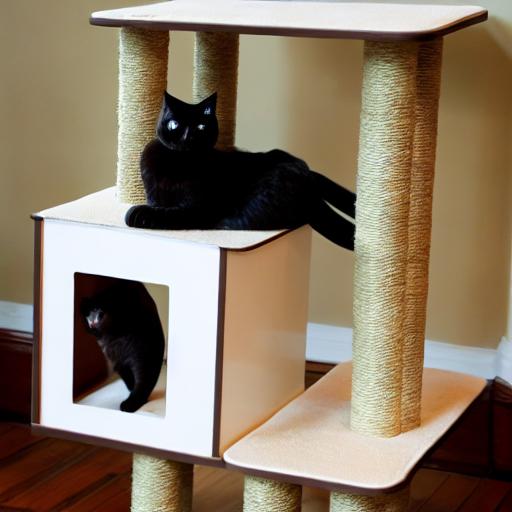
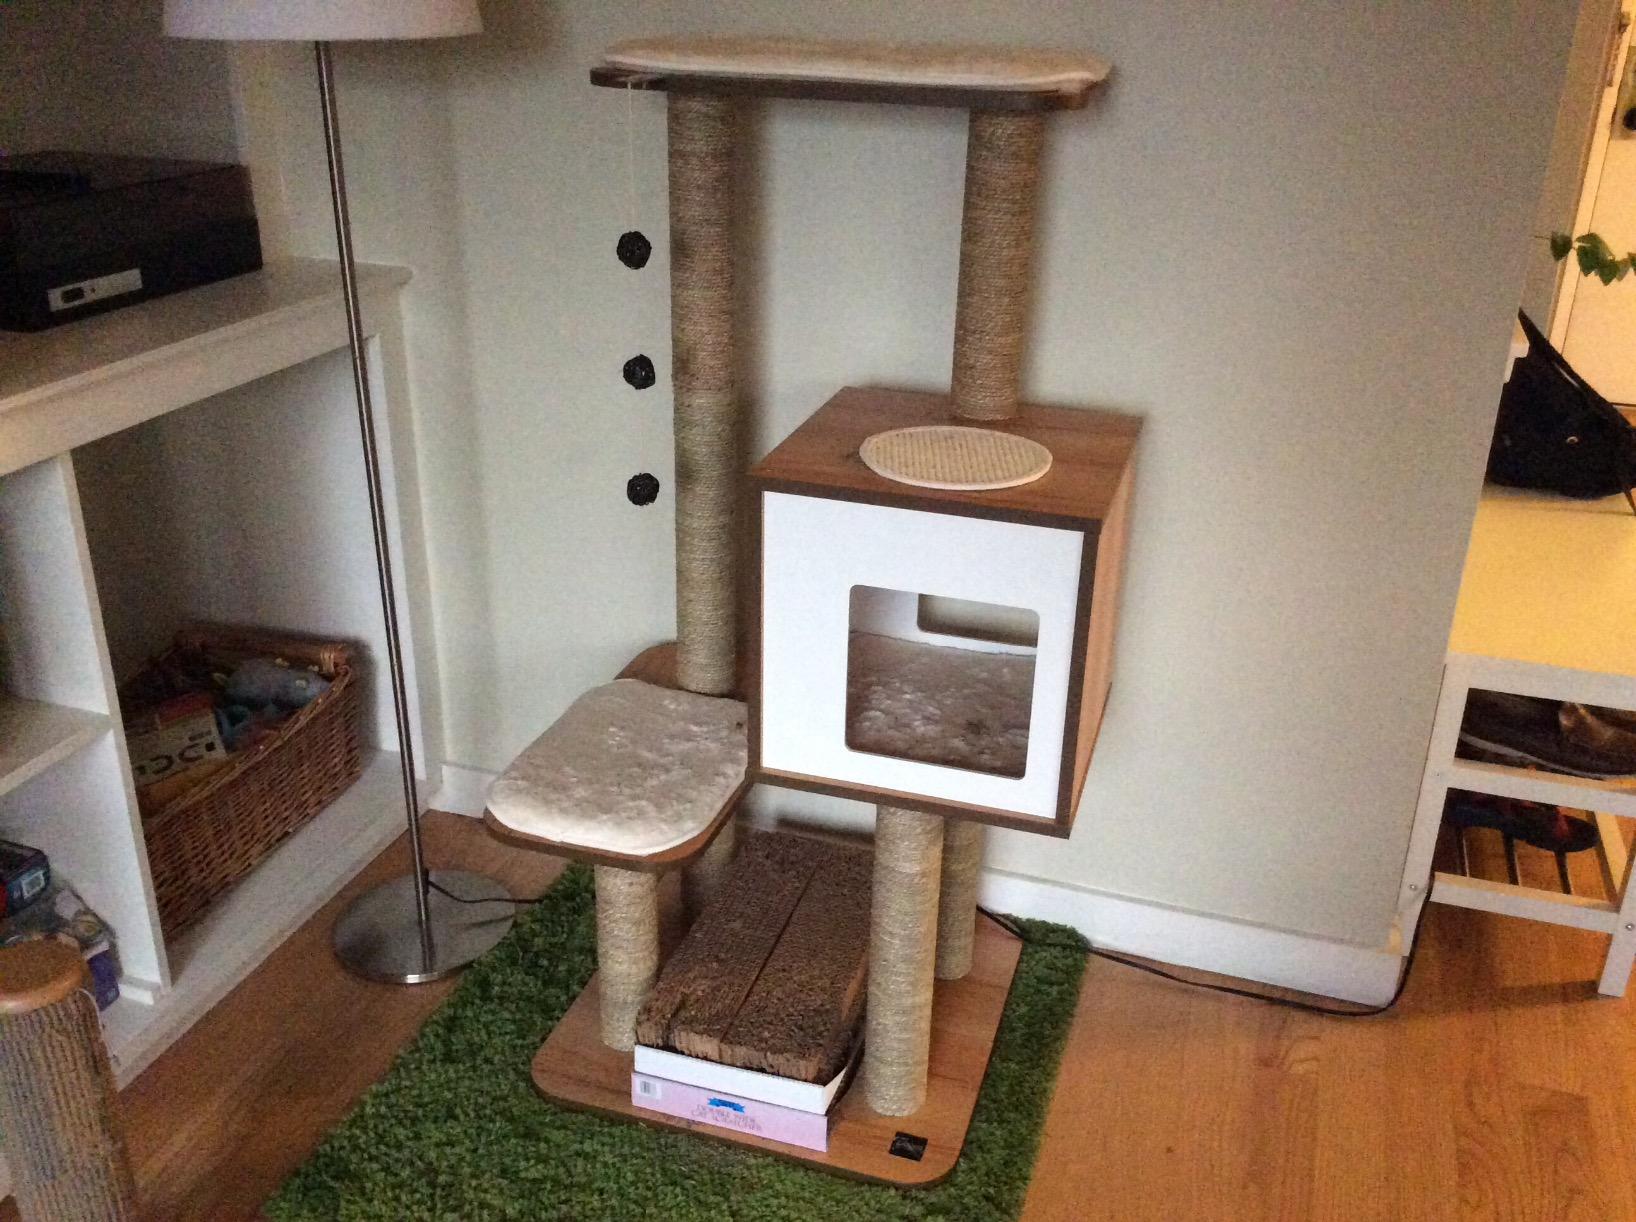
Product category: items_cat tree
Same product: no